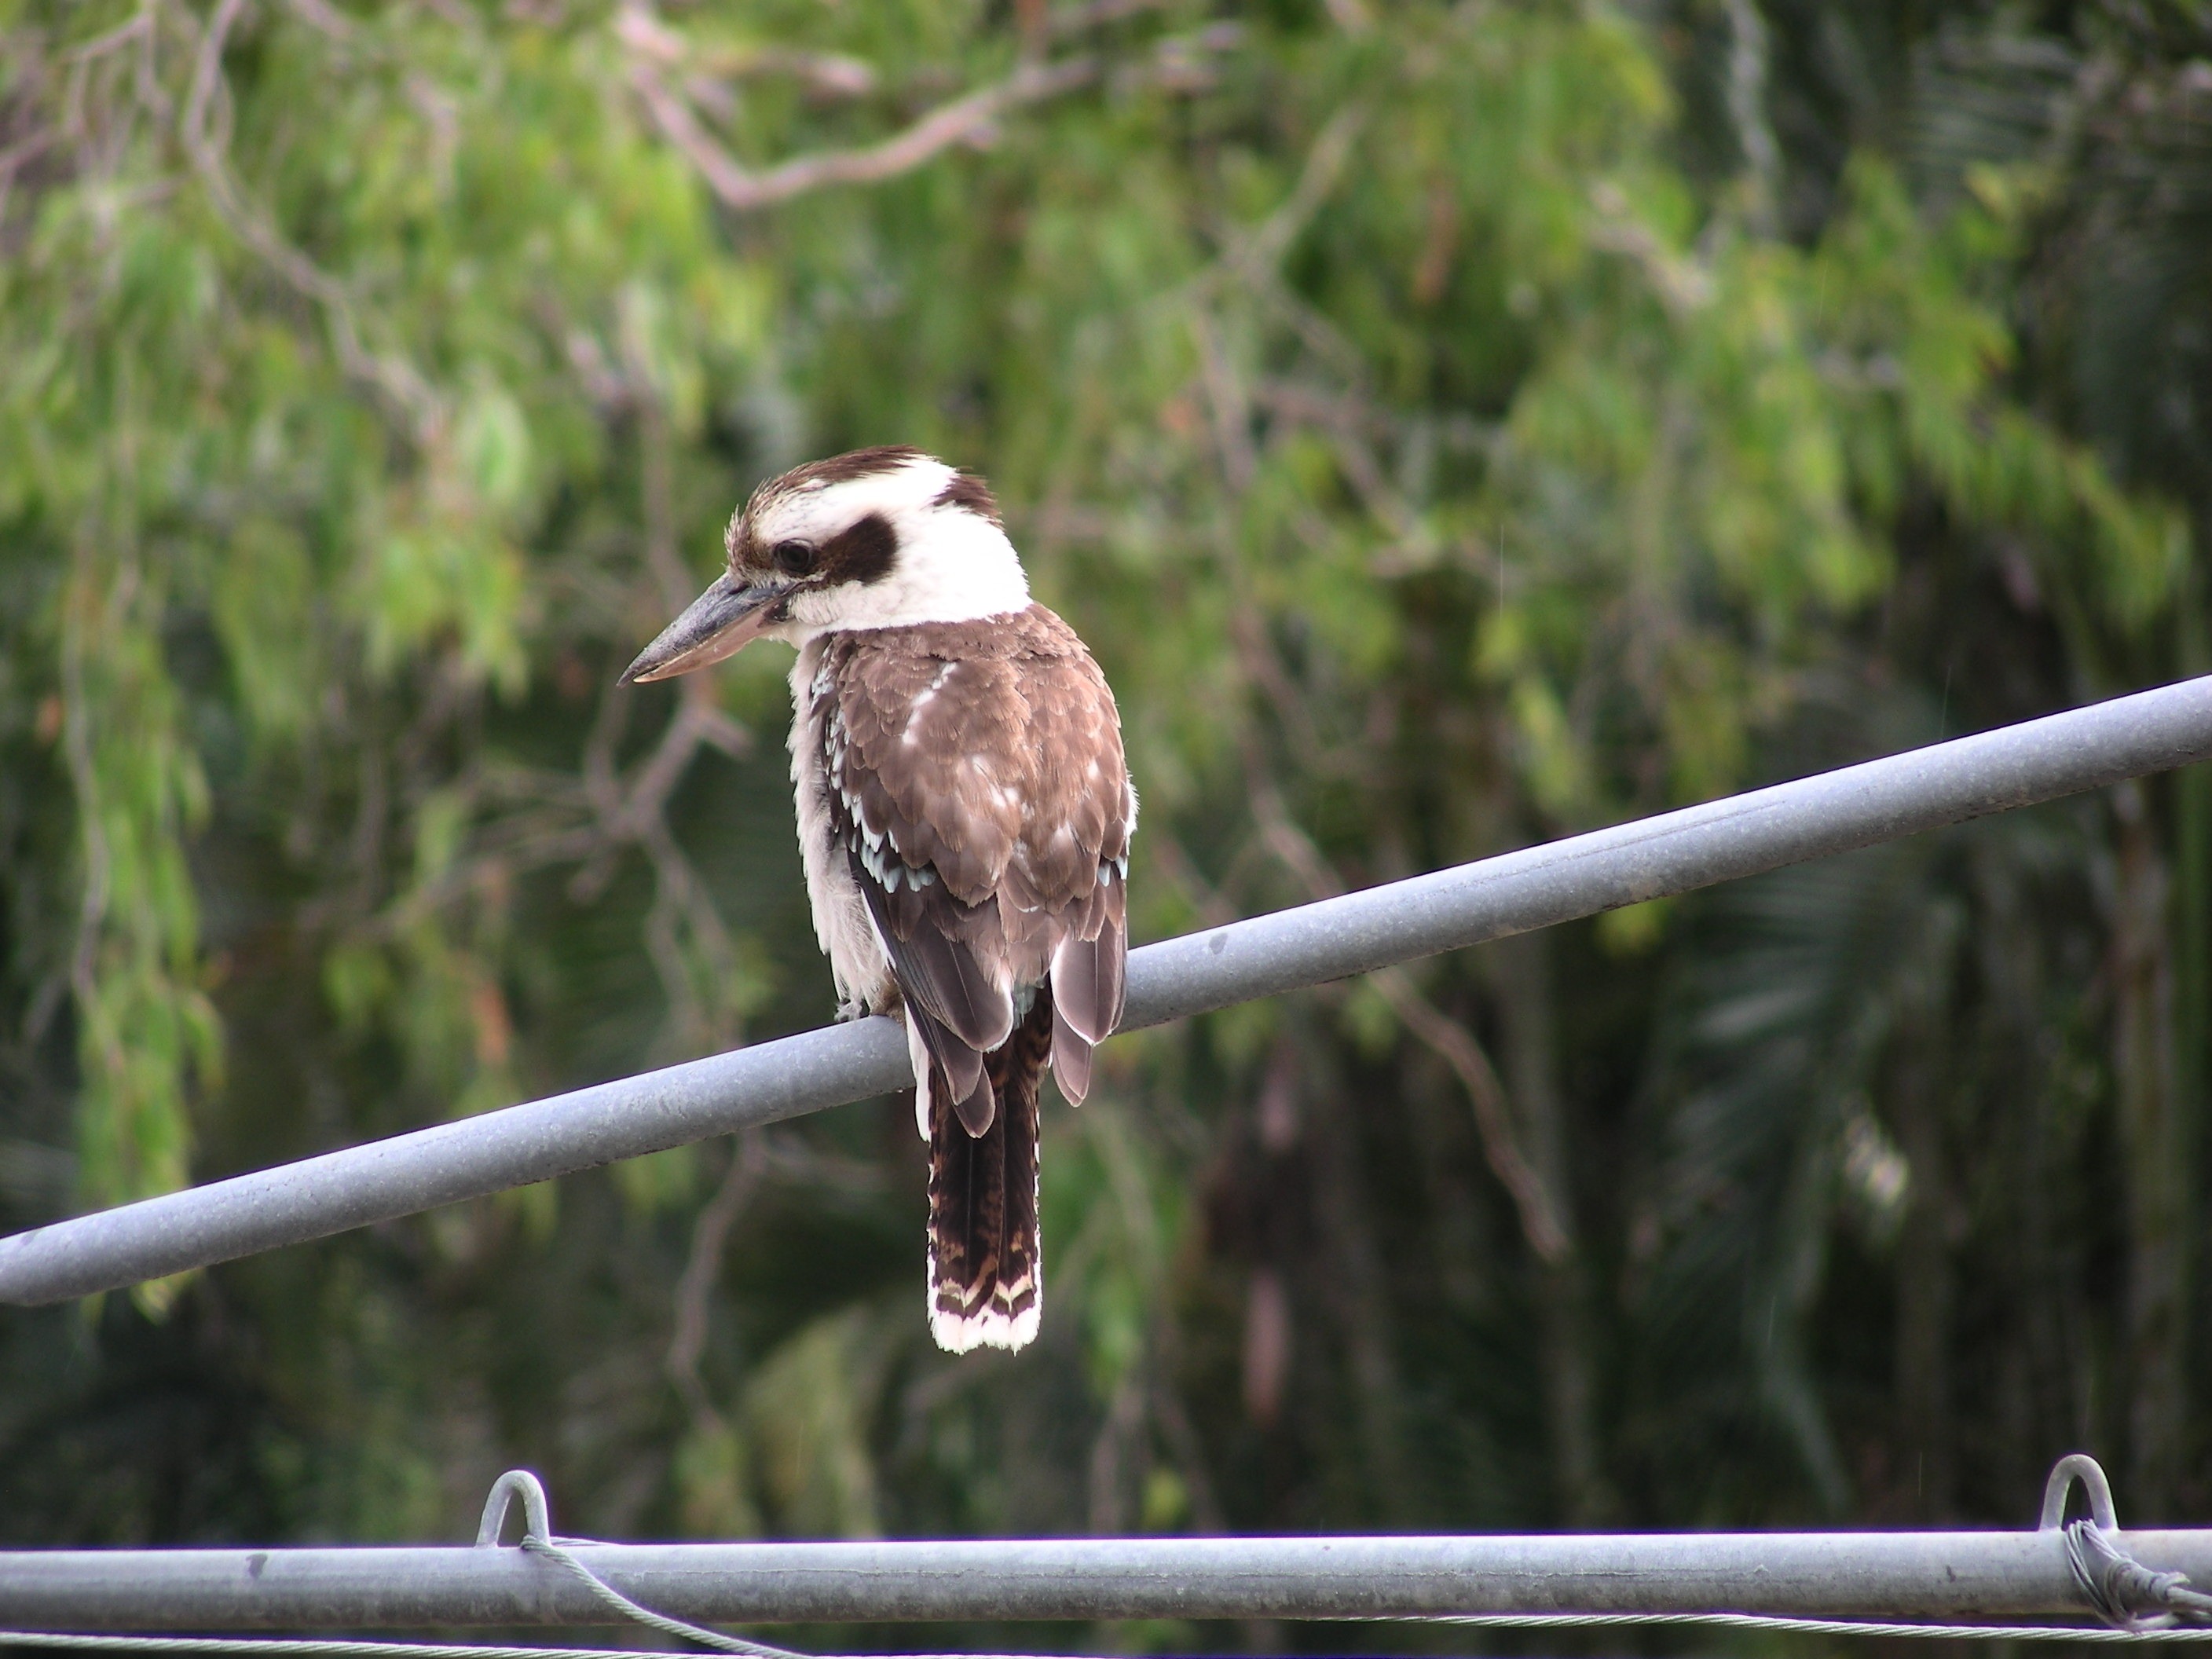
nature, branch, bird, wildlife, beak, brown, fauna, australia, birds, feathers, vertebrate, queensland, kookaburra, perching bird, australian native bird, australian fauna, blue tipped